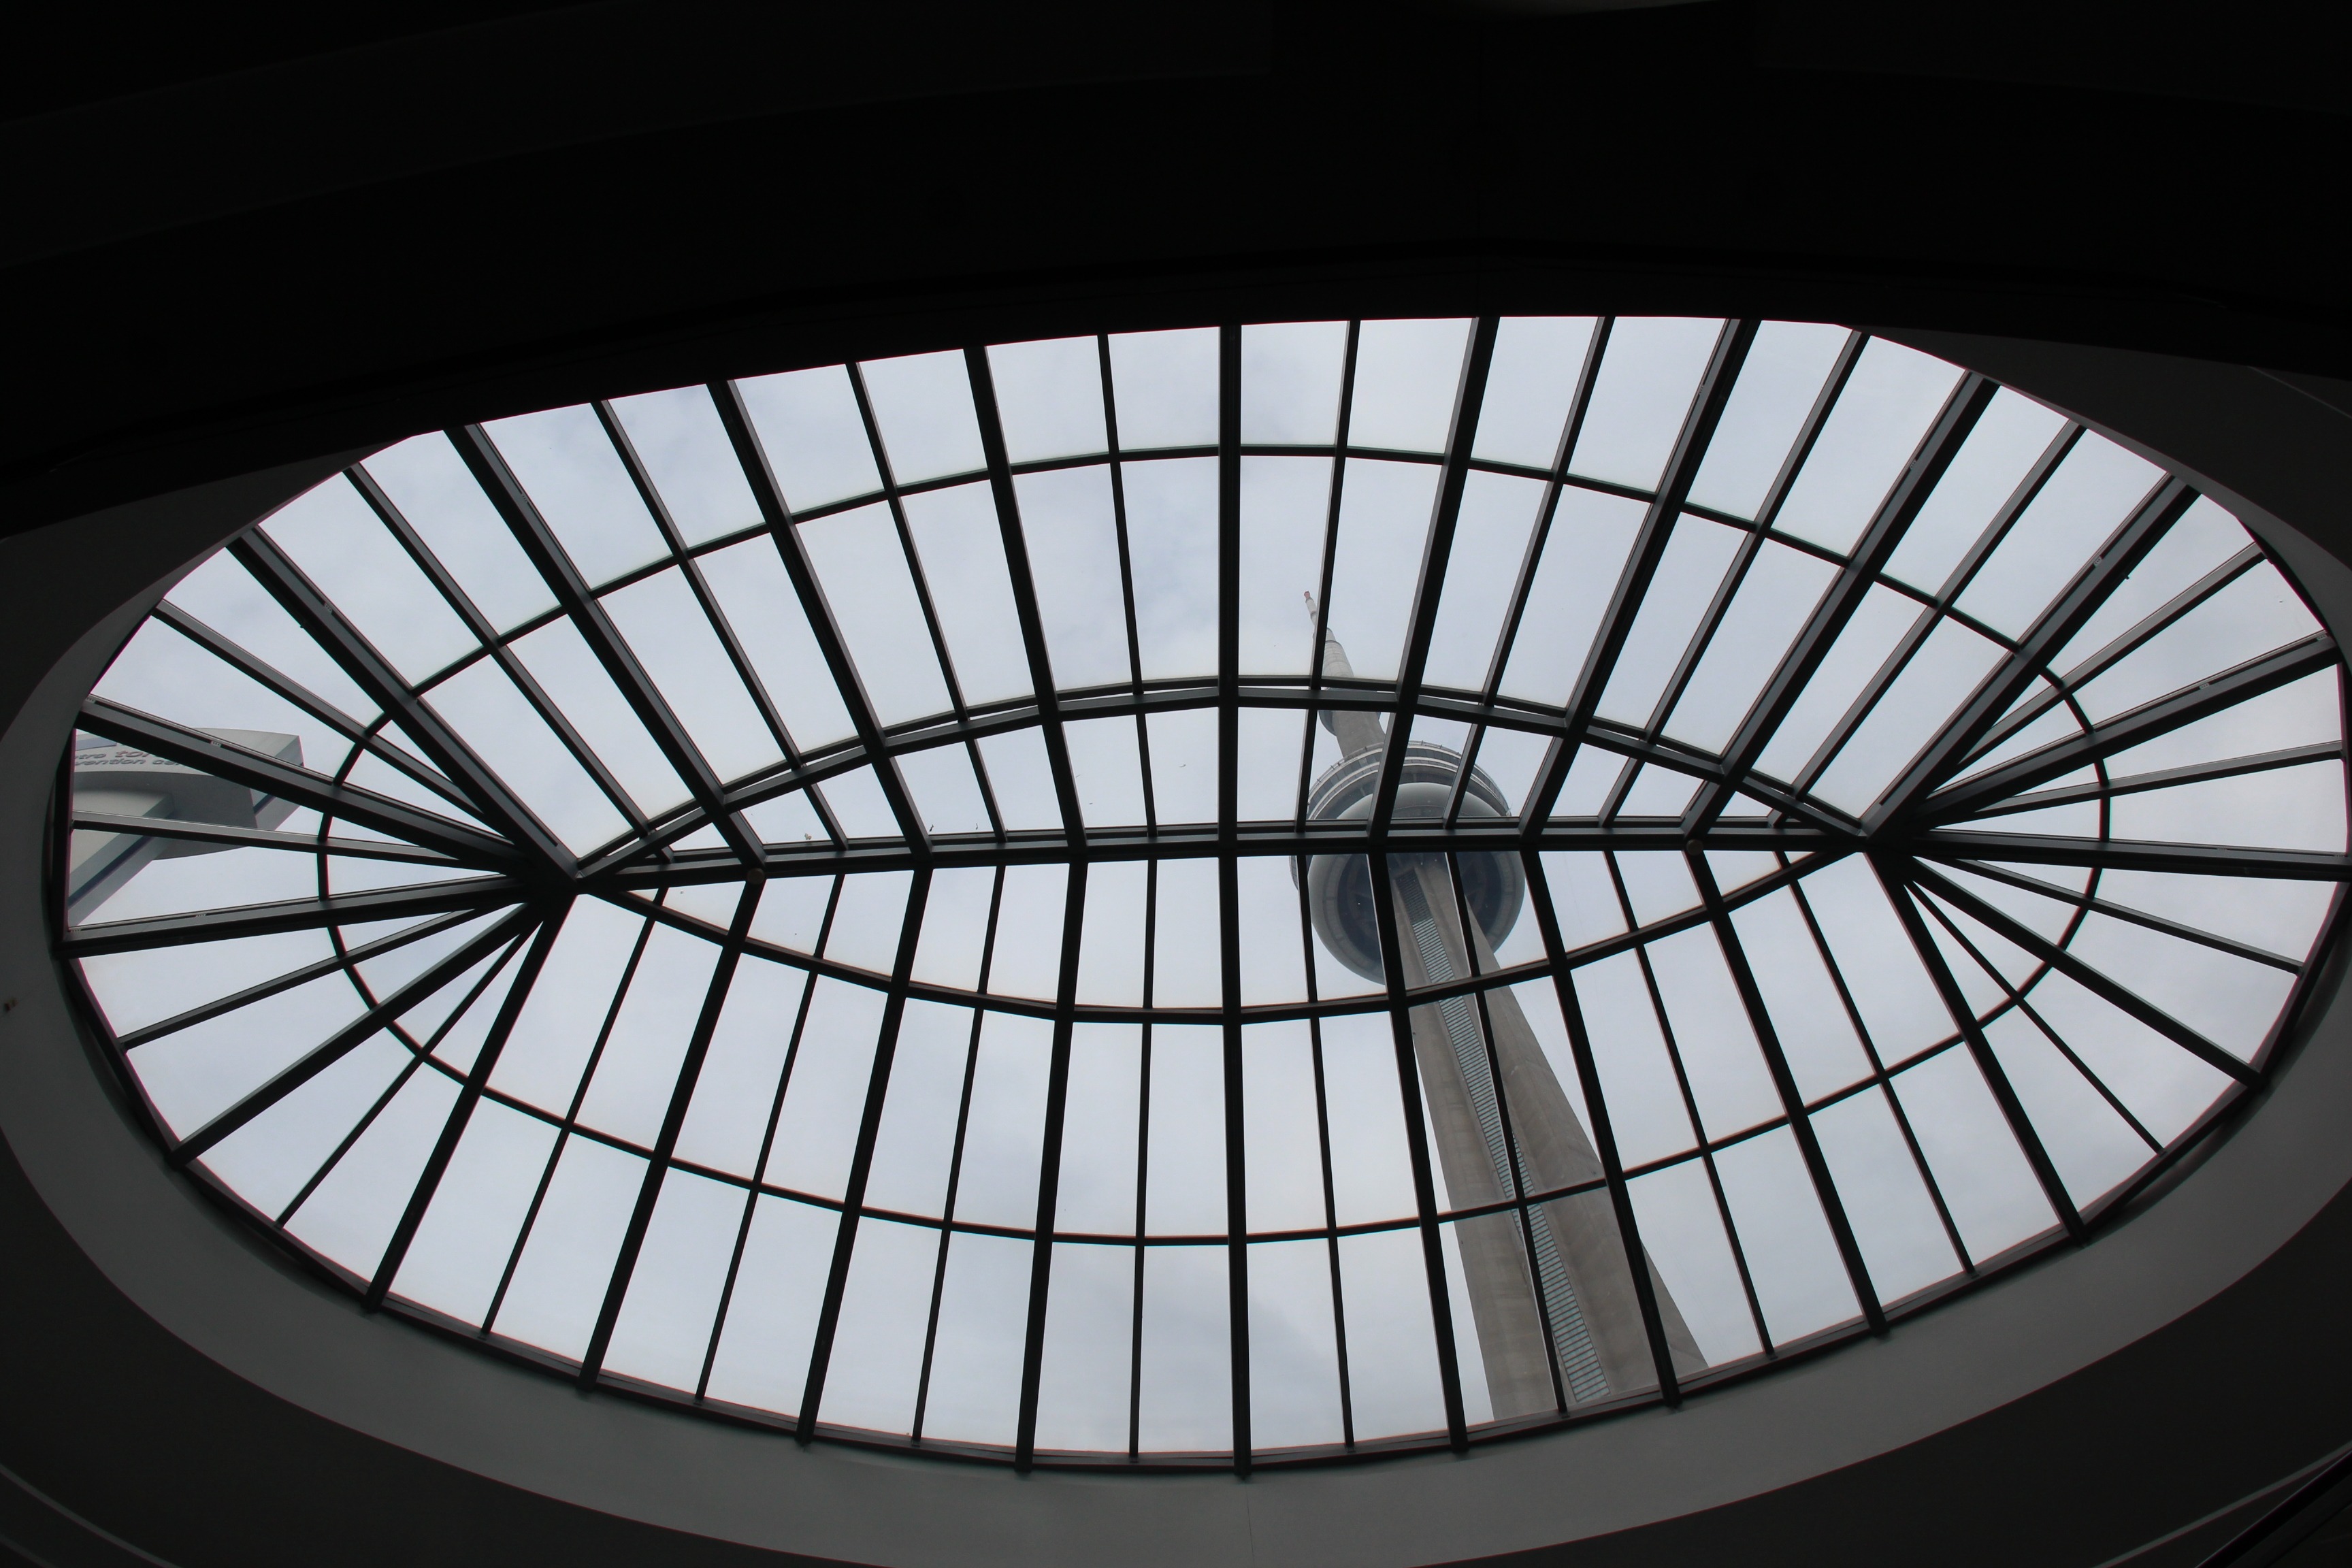
table, wheel, spiral, window, spoke, furniture, lighting, cn tower, circle, canada, symmetry, toronto, dome, shape, daylighting, bicycle wheel, fisheye lens